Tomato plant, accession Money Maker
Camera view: tilt-top (135 deg); turntable rotation: 300 degrees
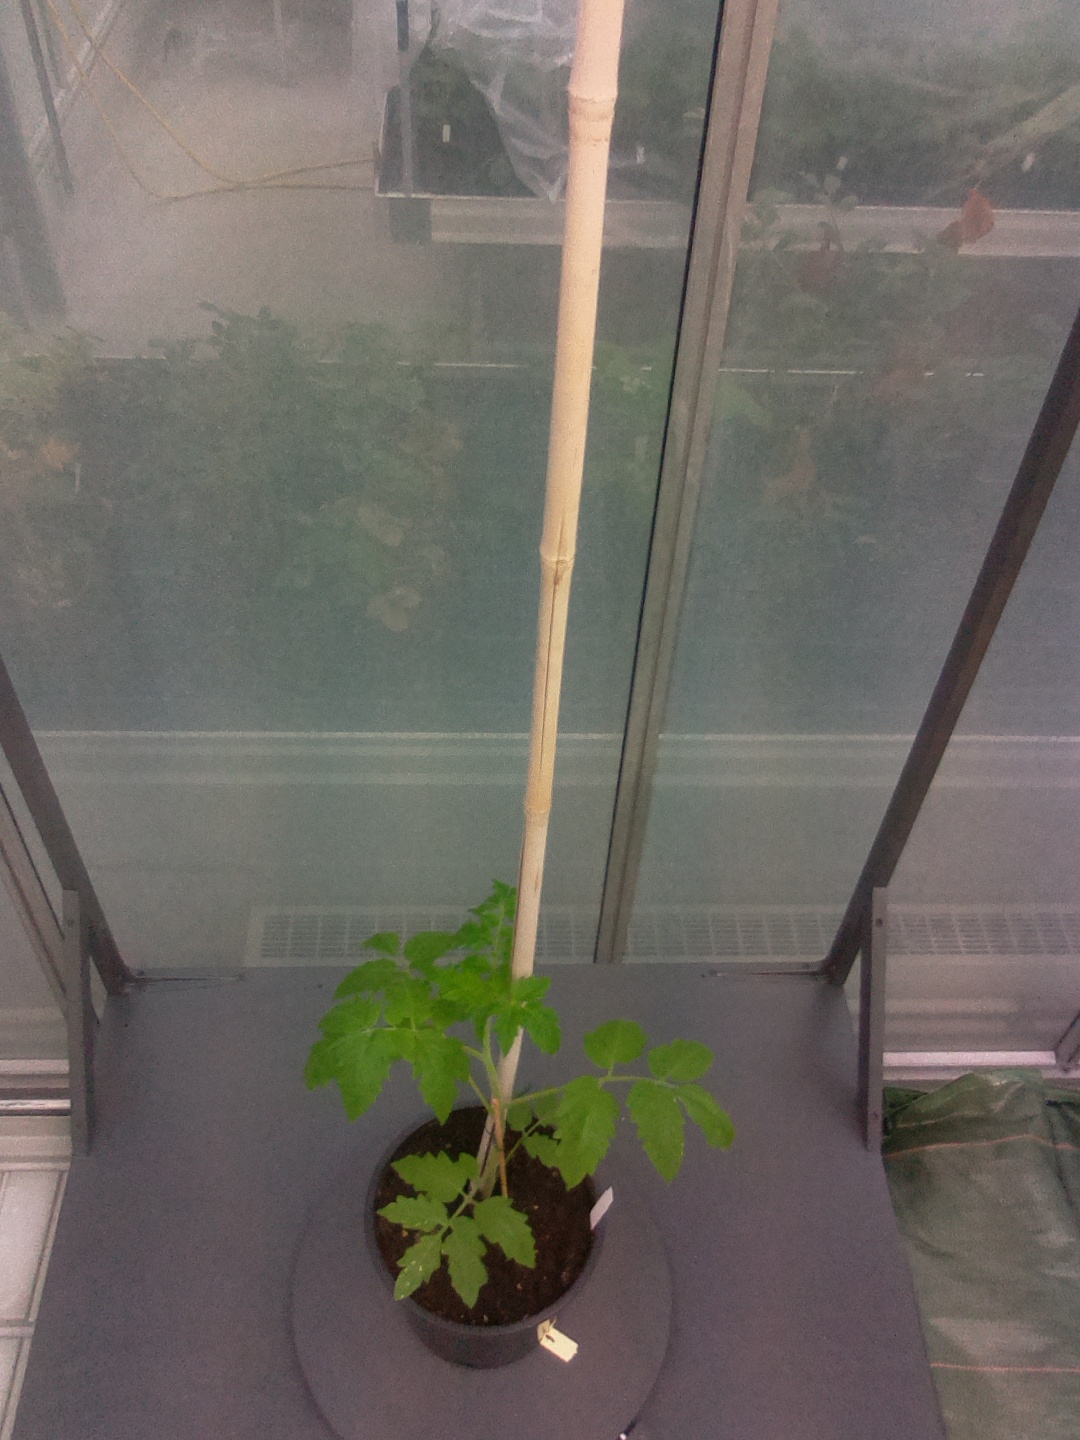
BBCH growth stage 13: 6 of true leaves visible